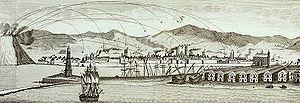
30 janvier, Algérie : Bugeaud prend Tlemcen.